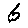
Label: 6